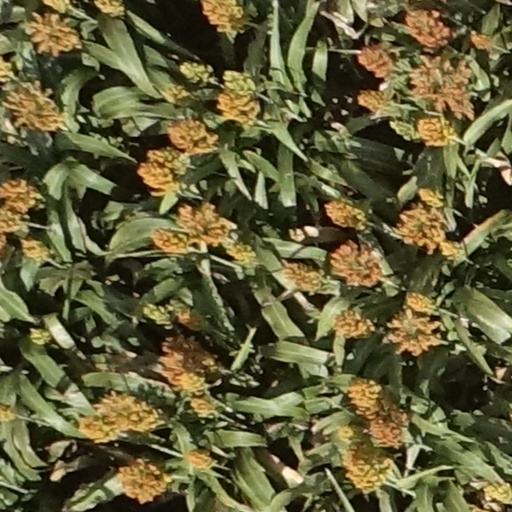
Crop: sorghum